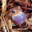
Label: frog